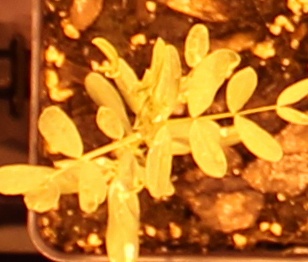
Label: Lentil